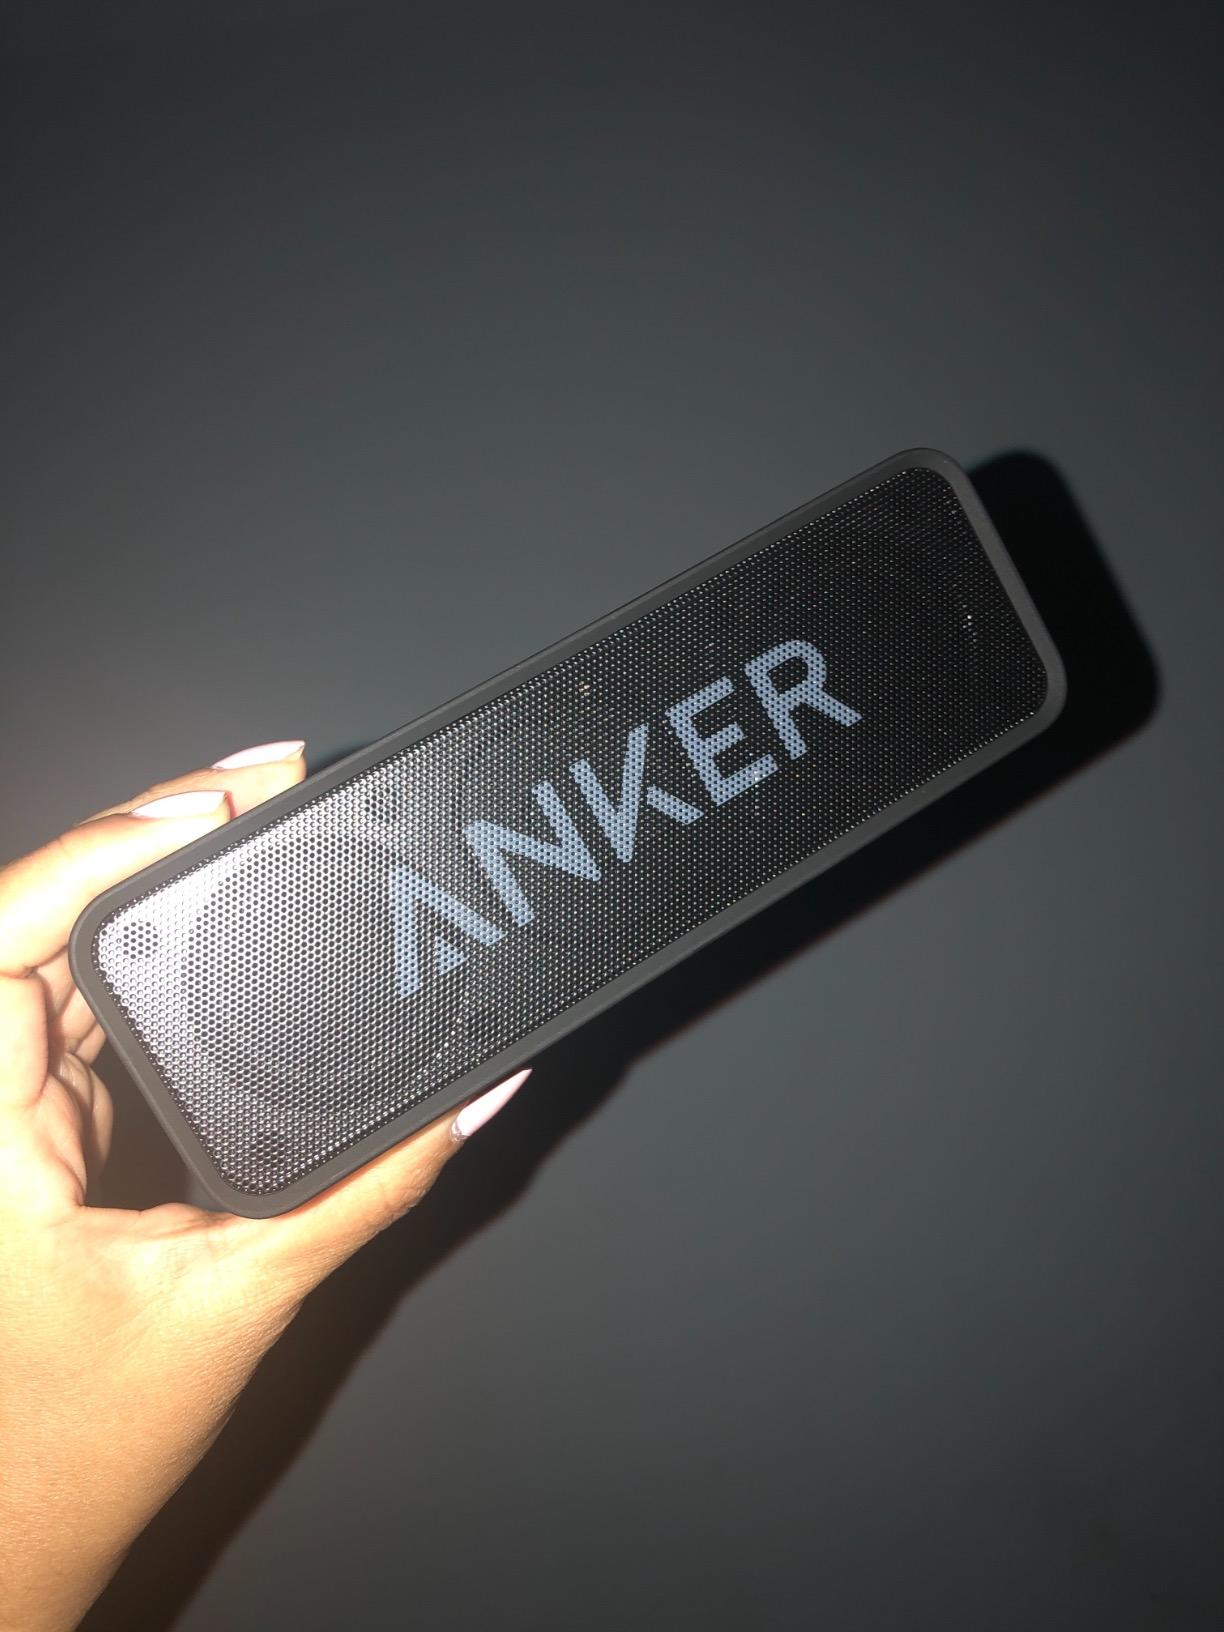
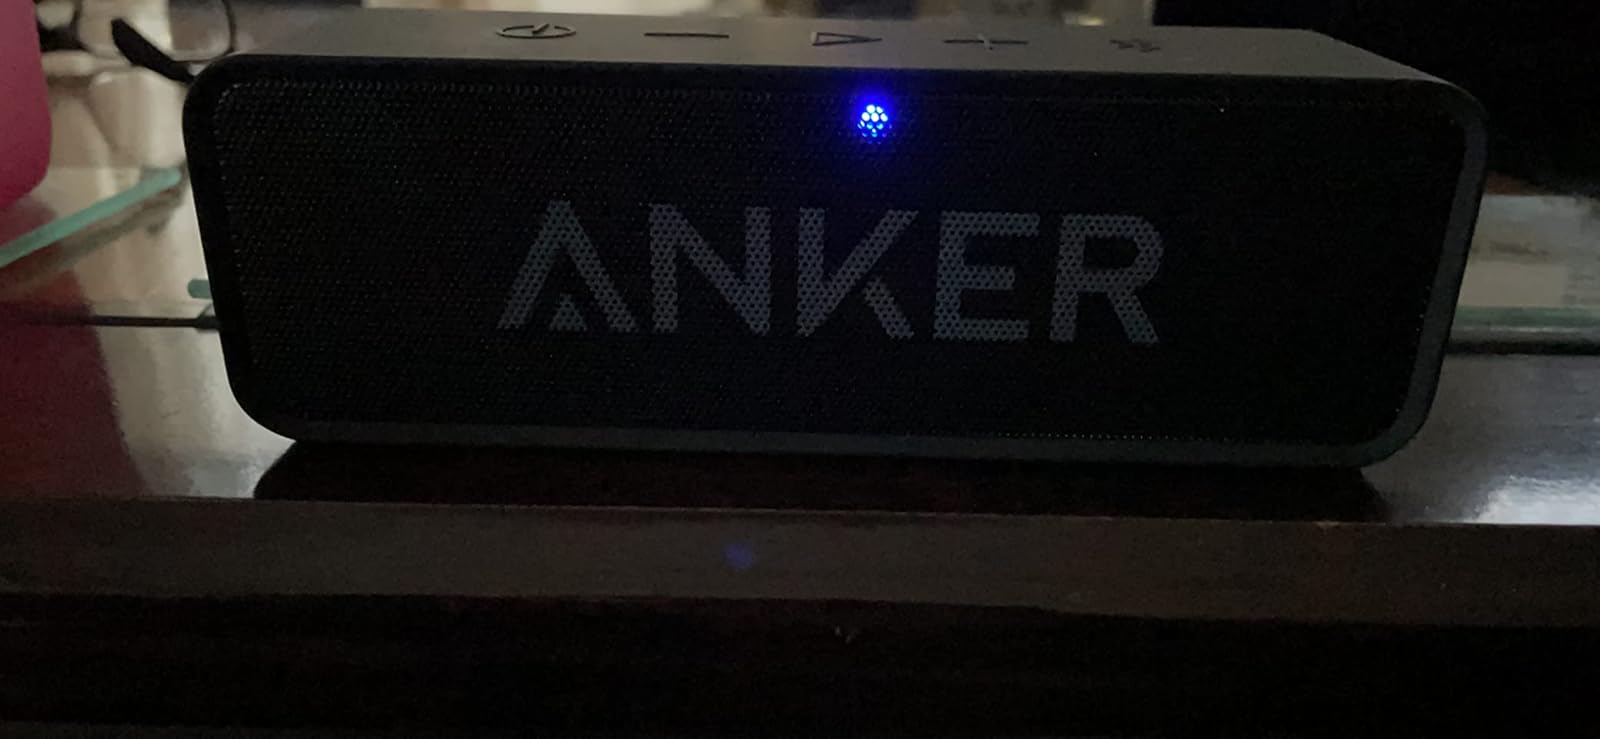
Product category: speaker
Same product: yes